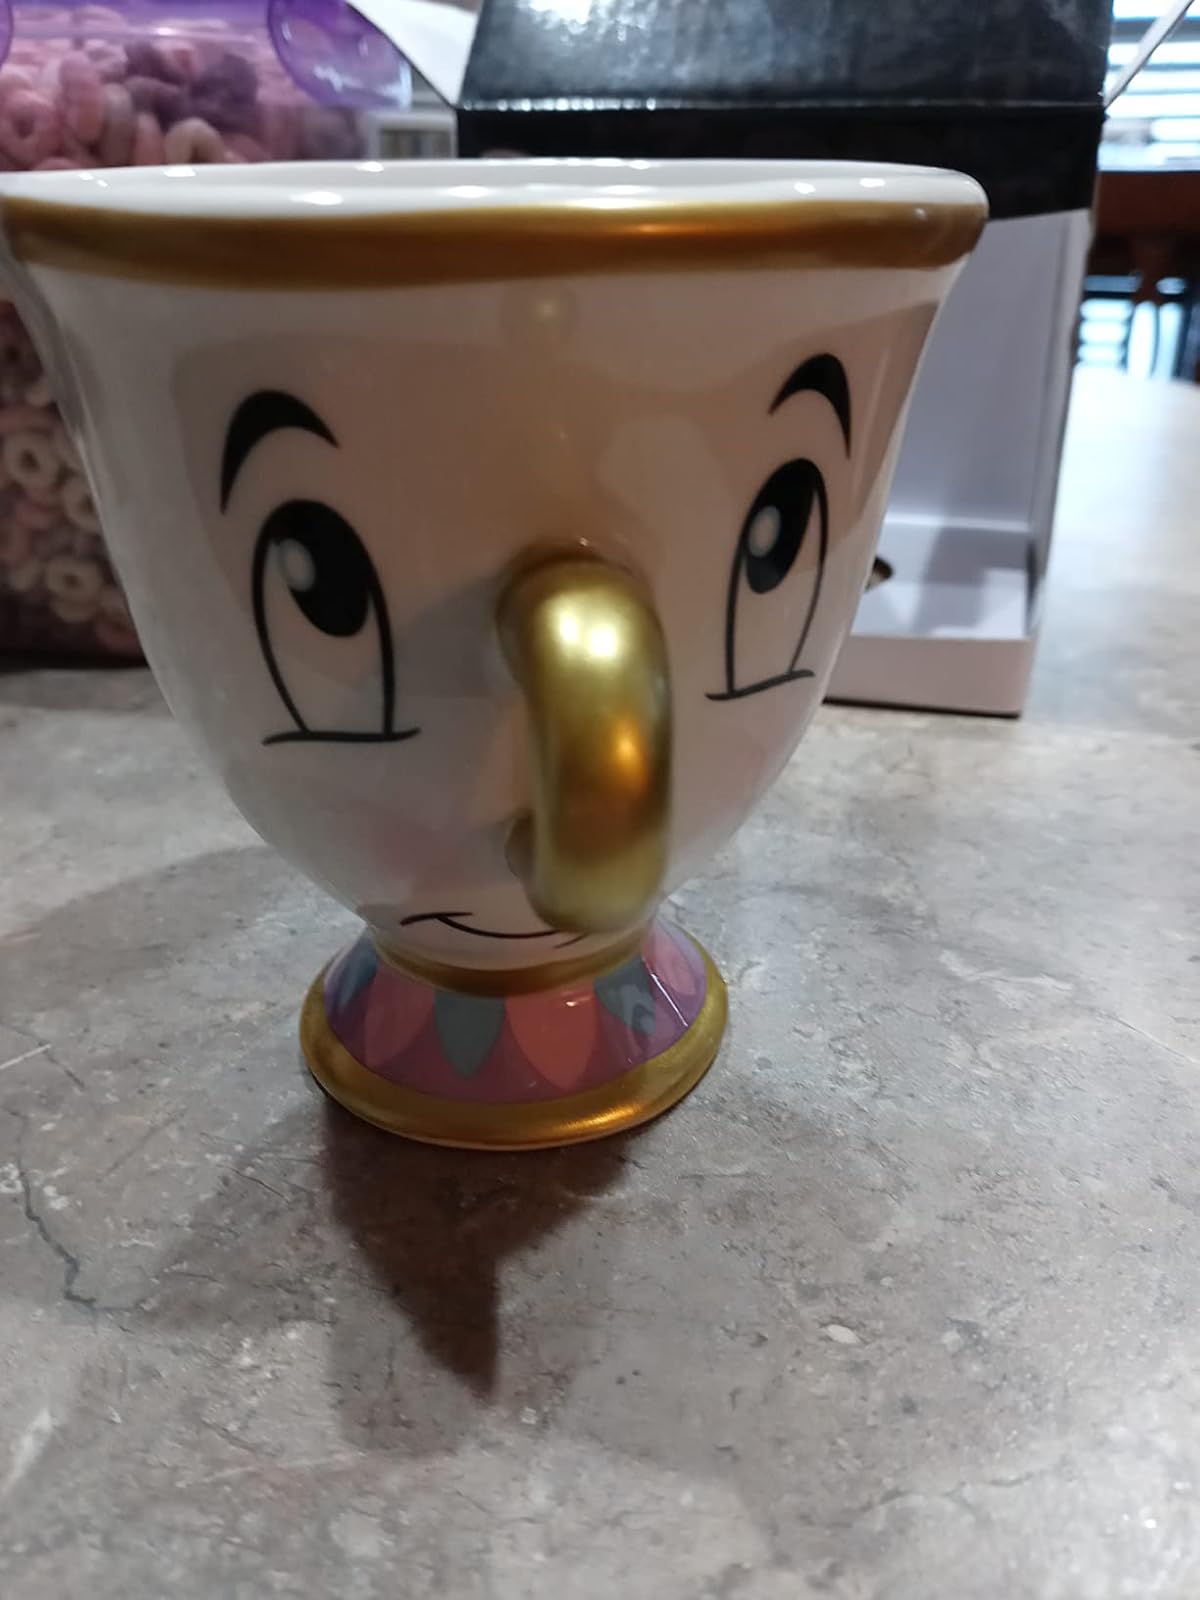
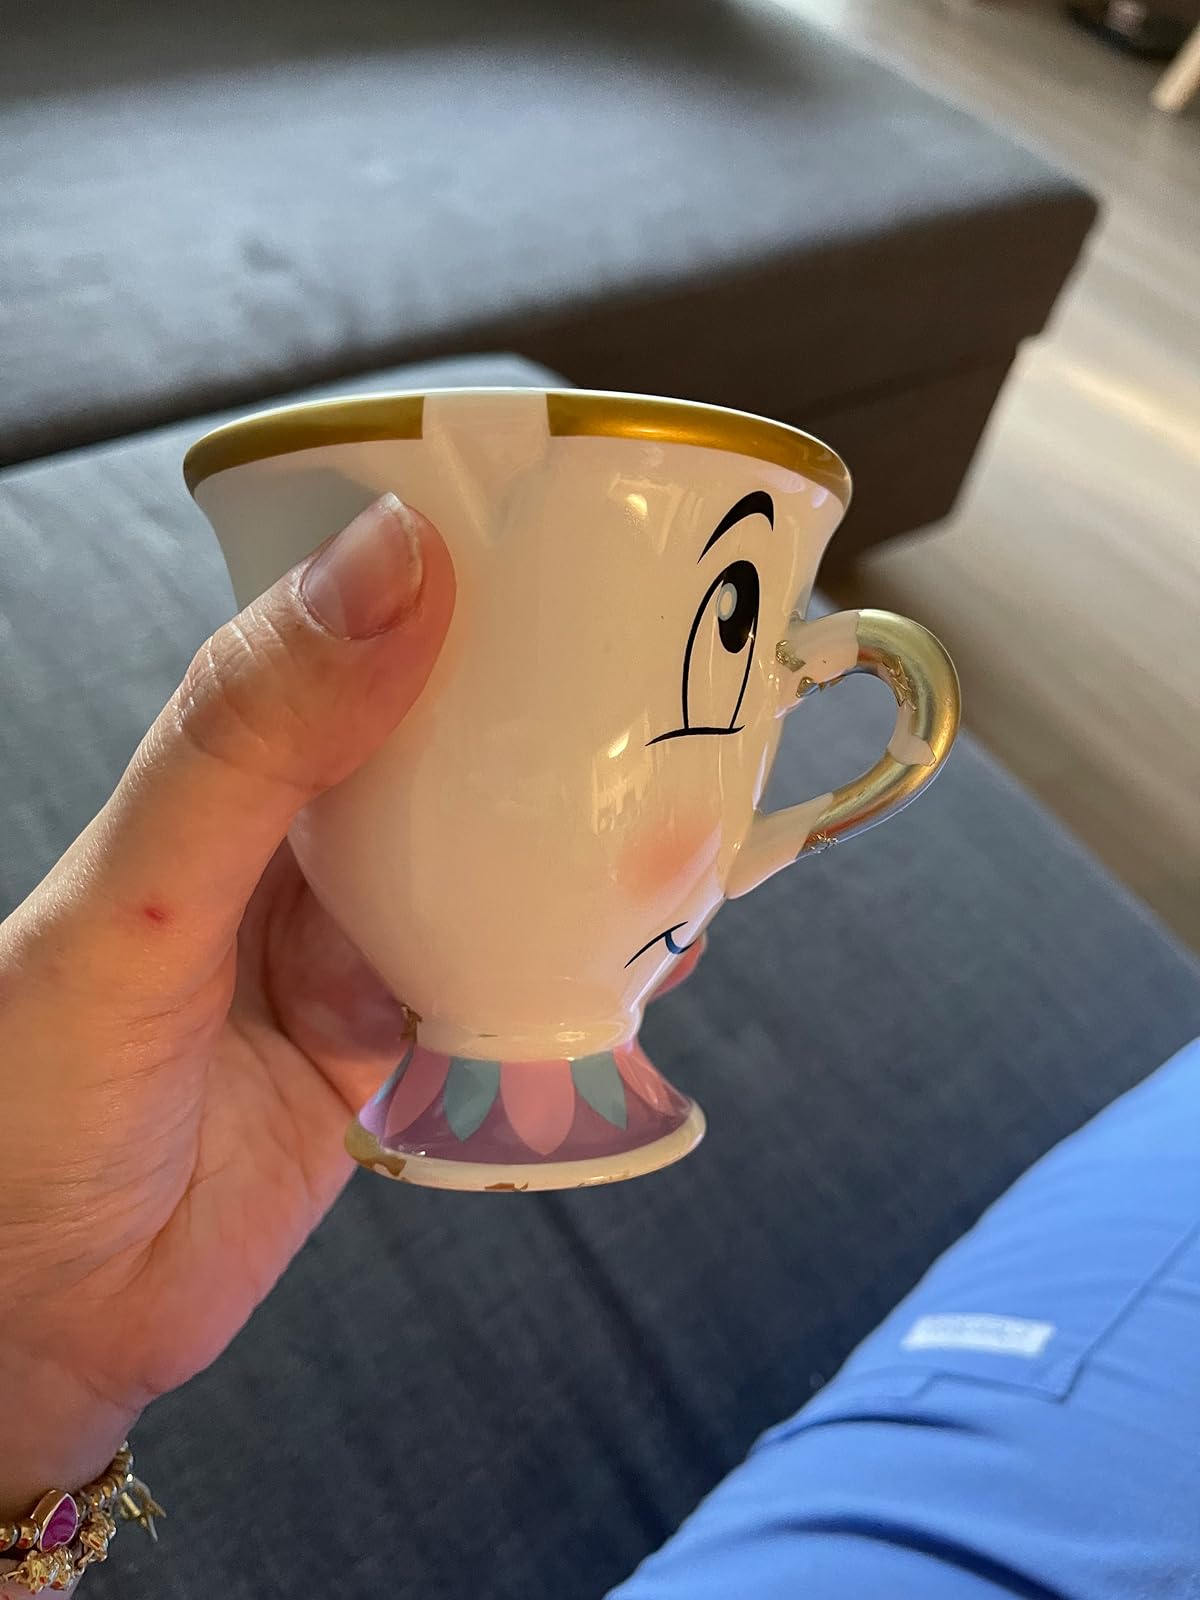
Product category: items_mug
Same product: yes